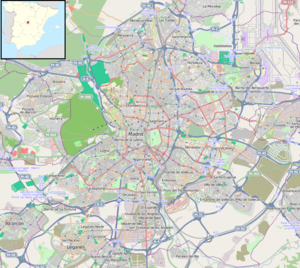
Barrio de la Concepción est une station de la ligne 7 du métro de Madrid, en Espagne.
La place de l'Orient ou est une place de Madrid se situant entre le palais royal et le théâtre royal. Il y a un jardin avec des statues de rois et une fontaine représentant le roi Philippe IV à cheval. Une série de petits bars et terrasses typiques bordent le côté théâtre royal en forme de demi-cercle.
L'Arène de Goya est une ancienne arène de Madrid.
Retiro est une station de la ligne 2 du métro de Madrid, en Espagne.
Plaza Elíptica est une station des lignes 6 et 11 du métro de Madrid, en Espagne.